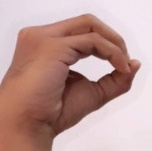
ASL sign: O